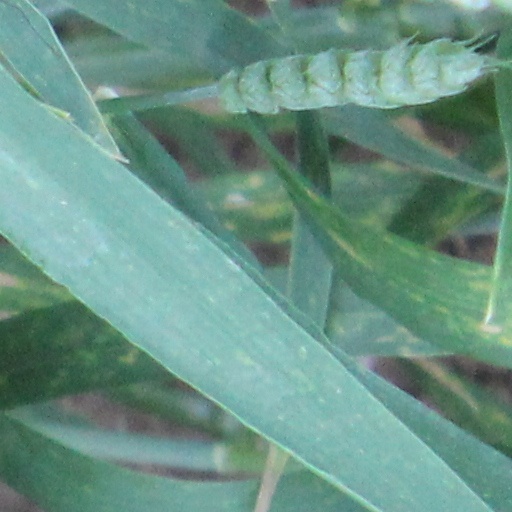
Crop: wheat